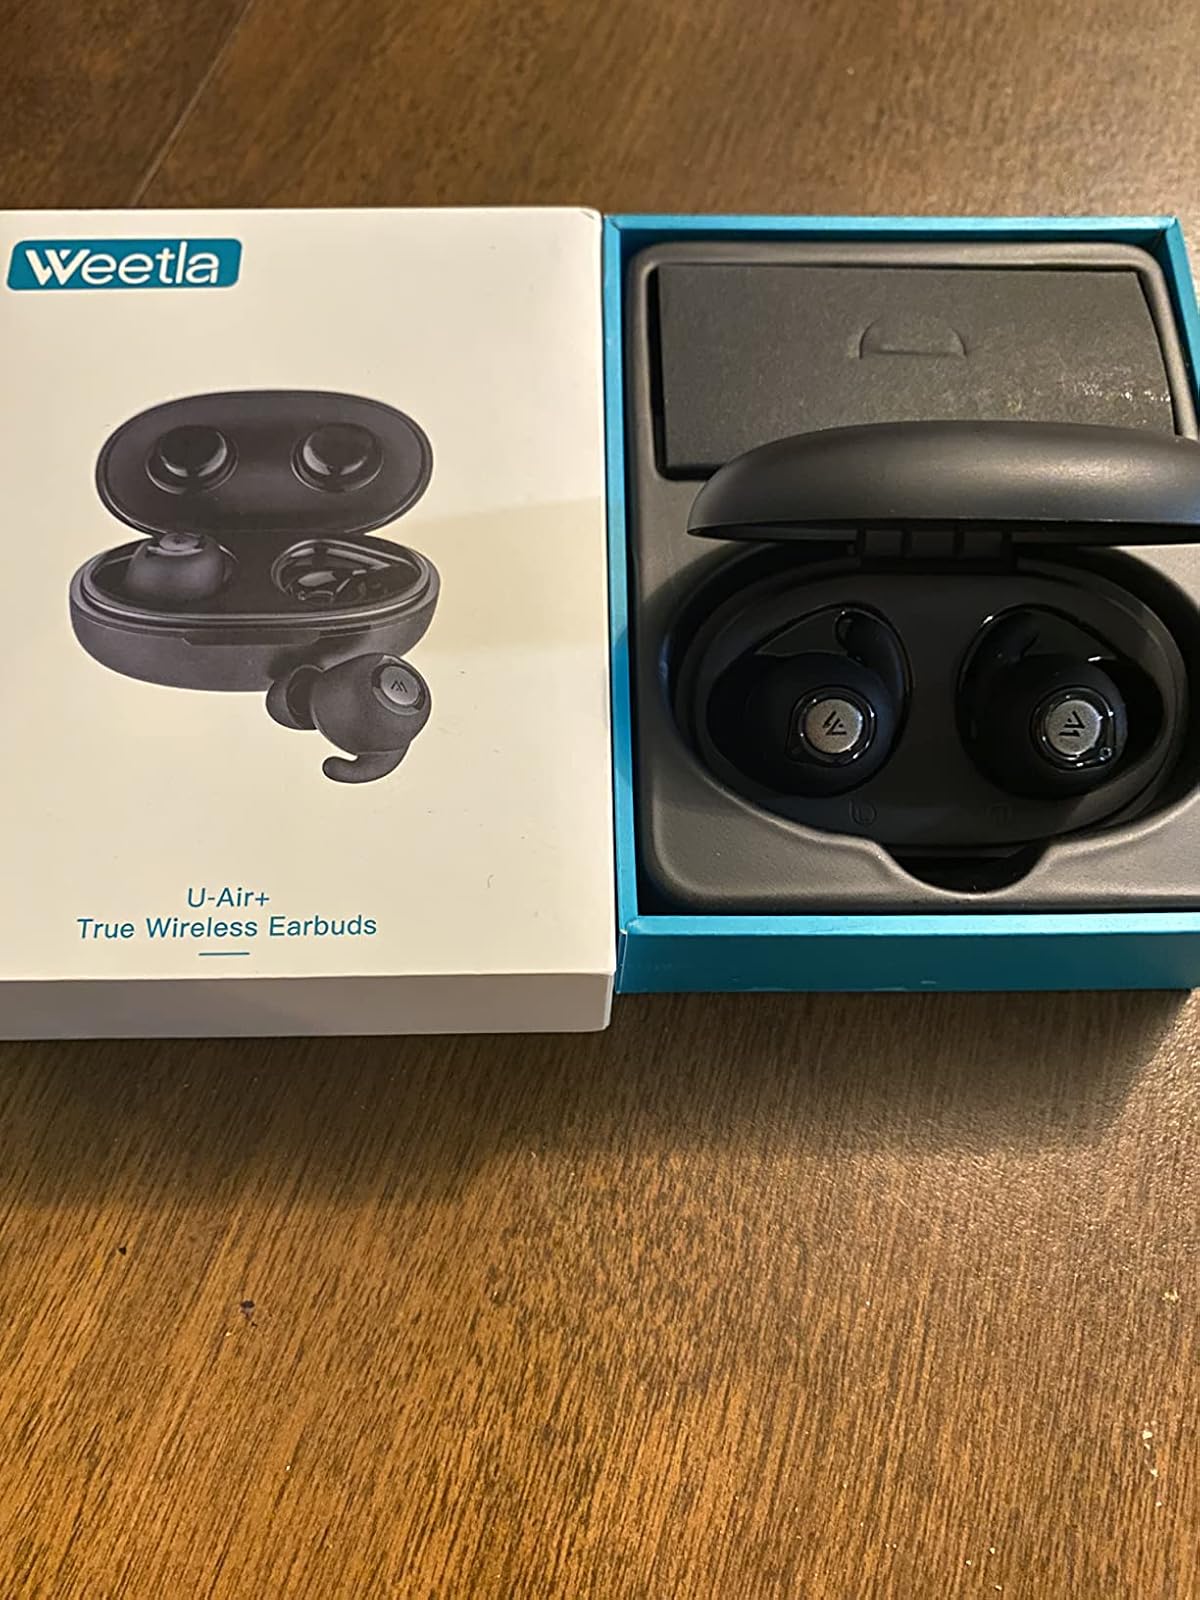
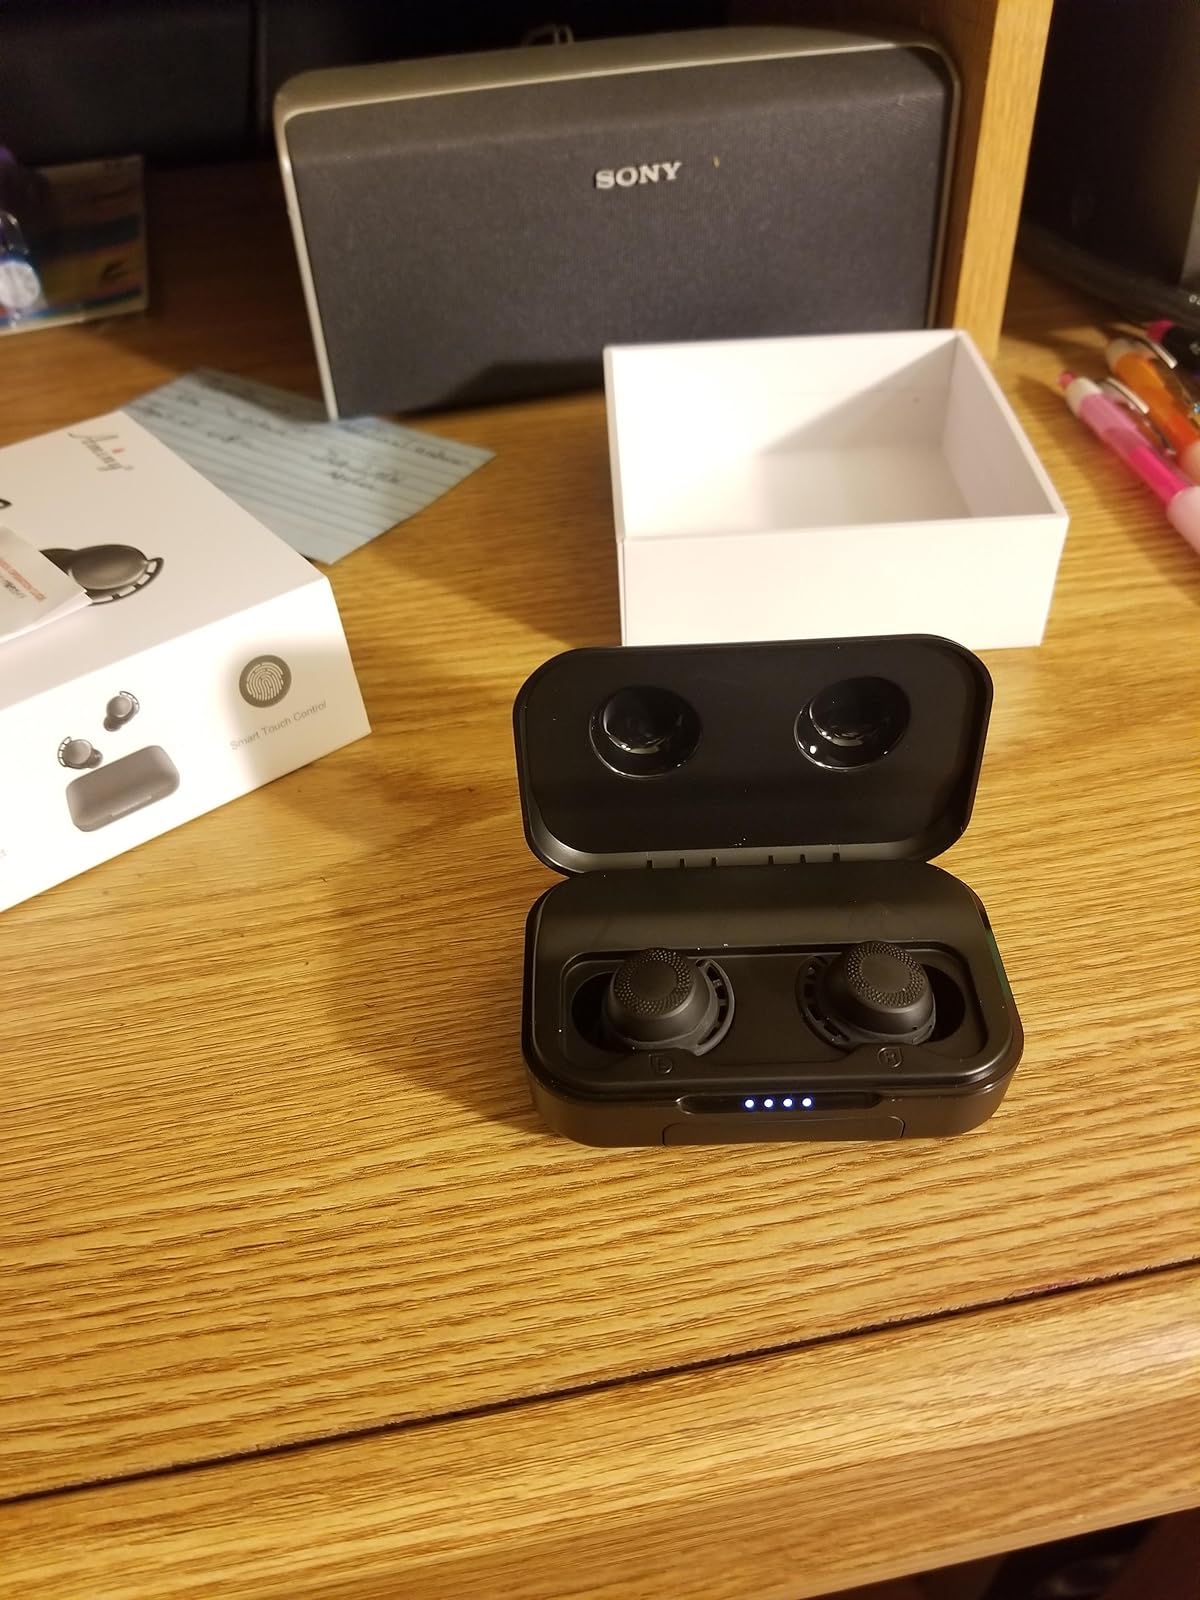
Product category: earbuds
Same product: no